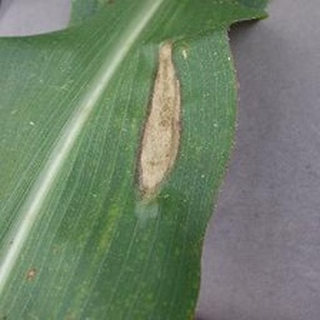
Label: corn_northern_leaf_blight